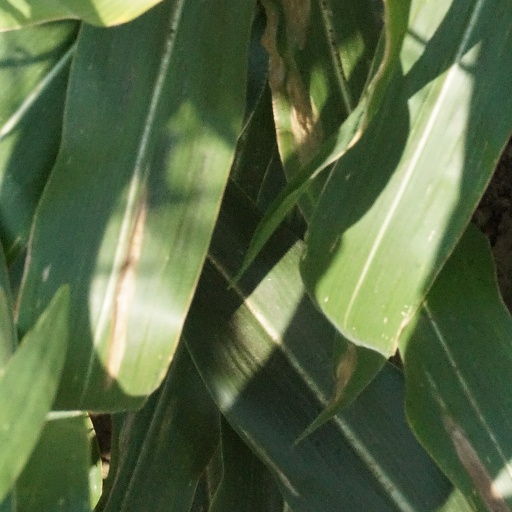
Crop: maize; corn